Holloware

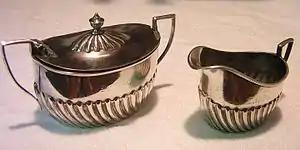
Creamer and sugar bowl from Atchison, Topeka and Santa Fe Railway service, made by for dining car service

Holloware (mostly in American English) or hollow-ware is tableware that forms a vessel or container of some kind, as opposed to flatware such as plates. Examples include sugar bowls, creamers, coffee pots, teapots, soup tureens, hot food covers, and jugs. It may be in pottery, metals such as silver, iron, glass or plastic. It does not include cutlery or other metal utensils. Holloware is constructed for durability. It differs from some other silver-plated items, with thicker walls and more layers of silver plating.